Thomas Plunkett

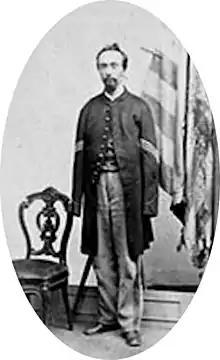
Plunkett in 1865

Thomas Plunkett (1841 - March 10, 1885) was a color bearer during the American Civil War. He carried the banner of the 21st Regiment Massachusetts Volunteer Infantry at the Battle of Fredericksburg when a cannon blast took away both of his arms and wounded him in the chest. He pressed the flag against his chest with what remained of his arms and continued until one of the color guards took the flag from him so he could retire. His arms were eventually amputated, and he would take another two years to recover. Plunkett received the Medal of Honor for his actions during the battle. Battery Plunkett, a battery of two 4-inch rapid-firing guns at Fort Warren on Georges Island in Boston Harbor (MA), was completed in 1899 and named in his honor.